John Orton

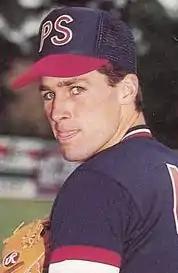
Orton in 1988

John Andrew Orton (born December 8, 1965) is an American professional baseball coach and a former Major League catcher. In , Orton will serve his tenth season as roving minor league catching coordinator for the Chicago White Sox. He is an alumnus of California Polytechnic State University, San Luis Obispo, where he was an all conference catcher. As a player, he threw and batted right-handed, stood tall and weighed .